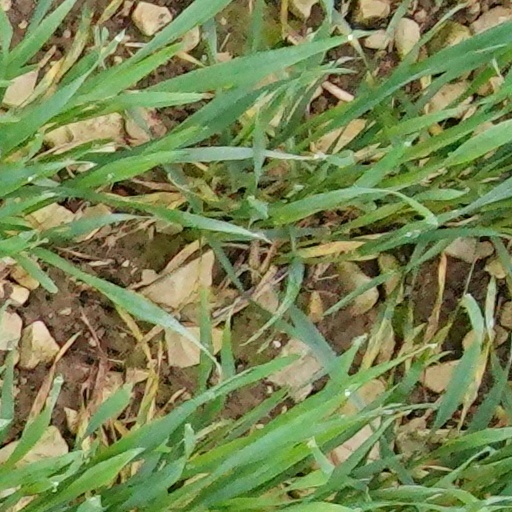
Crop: wheat